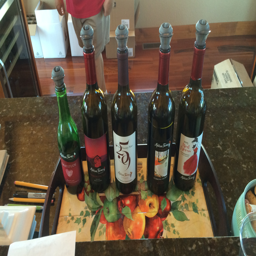
try out some wine on cycle